Milwaukee Airport Railroad Station

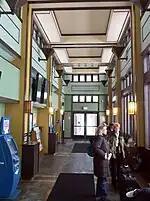

The Milwaukee Airport Rail Station's primary functions are to serve as an airport rail link for Milwaukee Mitchell International Airport and to serve as an alternate to the downtown Milwaukee Intermodal Station for residents of the southern portions of the Milwaukee metropolitan area. The station is served only by the Amtrak "Hiawatha", and sees fourteen daily arrivals, seven each from Milwaukee and Chicago Union Station. The station is the first stop enroute to Chicago, from Milwaukee with a travel time of about 10 minutes. It is also the third stop en route to downtown Milwaukee, with a travel time along the section taking one hour and 14 minutes. In Amtrak's , the station handled passengers.